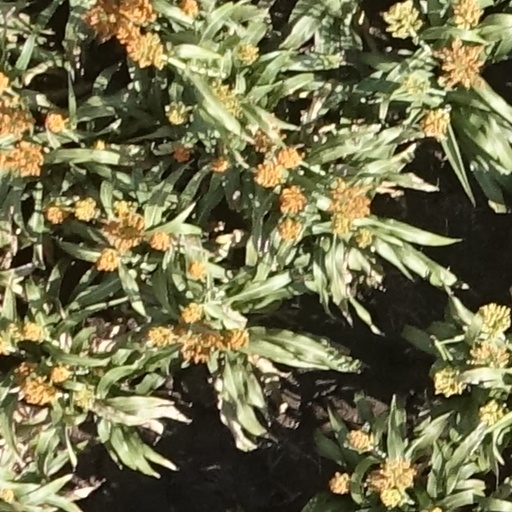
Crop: sorghum